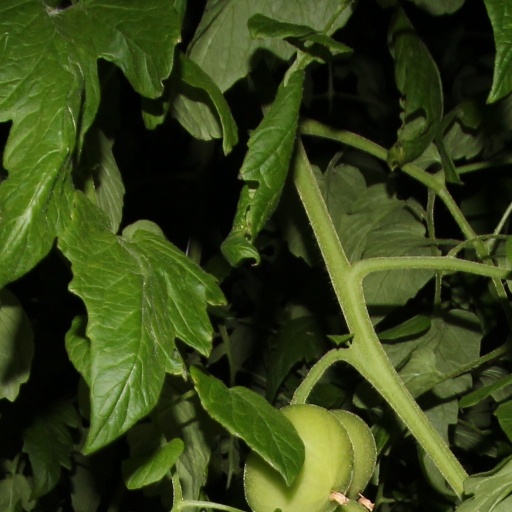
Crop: tomato